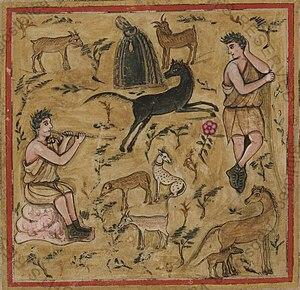
L’Antiquité tardive est une expression utilisée pour désigner une période de l’histoire européenne qui commence à la fin du IIIᵉ siècle mais dont le terme est beaucoup plus flou. Elle n’est employée qu’en référence aux pays ayant appartenu au monde romain : les régions d’Europe occidentale, orientale et méridionale, d’Asie et d’Afrique autour du bassin méditerranéen mais se prolonge bien au-delà de la fin de l’Empire romain d’Occident en 476.